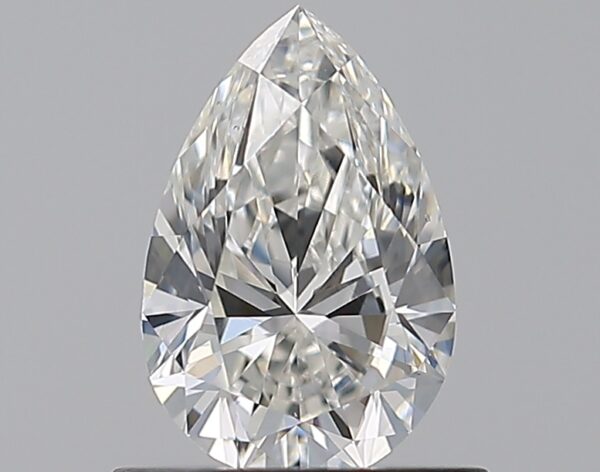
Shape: pear
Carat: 0.7
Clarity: VS1
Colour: D
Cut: EX
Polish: EX
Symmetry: VG
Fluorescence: VS
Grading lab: GIA
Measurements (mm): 7.5 x 4.95 x 3.1